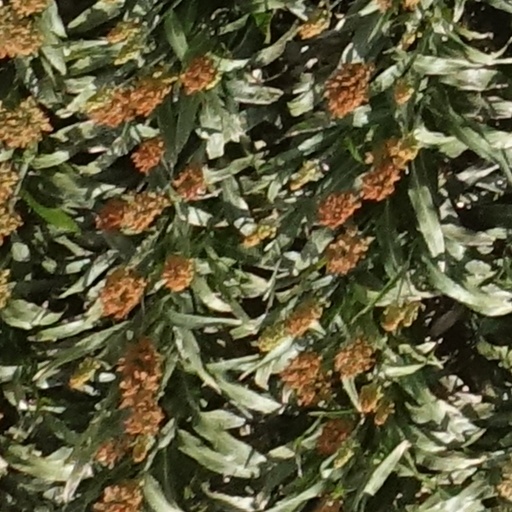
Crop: sorghum